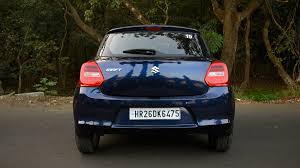
Label: noambulance